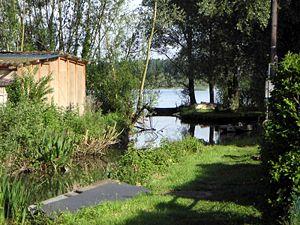
Plan d'eau et marais de Palluel (Pas-de-Calais). Navigation possible pour la péche. (Vallée de la Sensée)
Palluel est une commune française située dans le département du Pas-de-Calais en région Hauts-de-France.
La Sensée est une rivière française de la région Hauts-de-France et un affluent de l'Escaut.